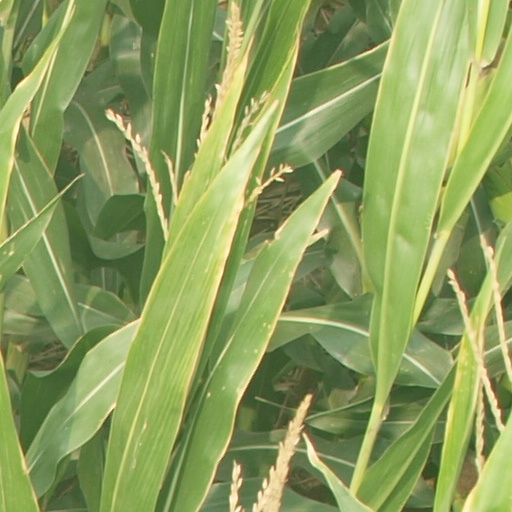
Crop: maize; corn